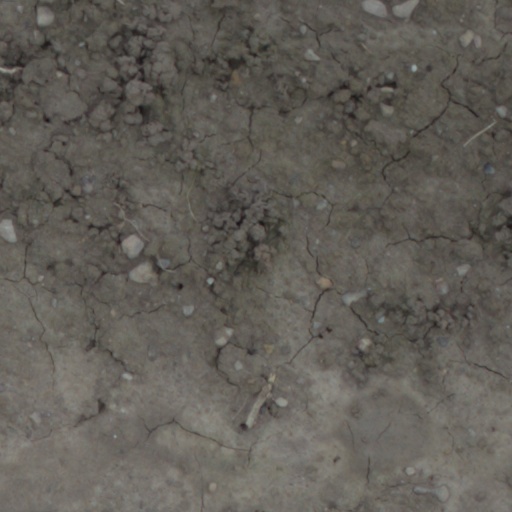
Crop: wheat